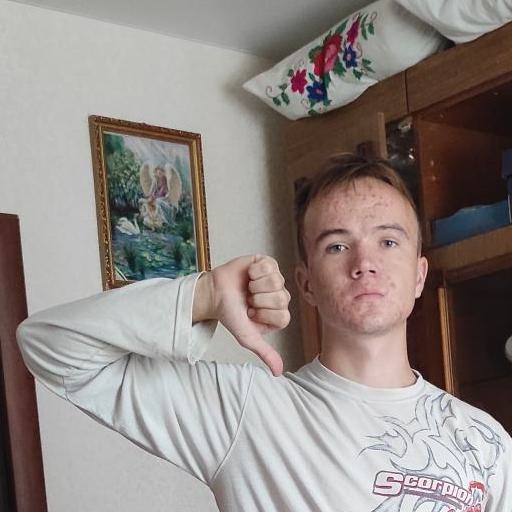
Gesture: dislike